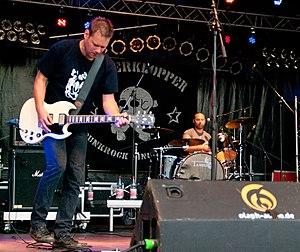
Popperklopper est un groupe de punk rock allemand, originaire de Trèves, Bollendorf.